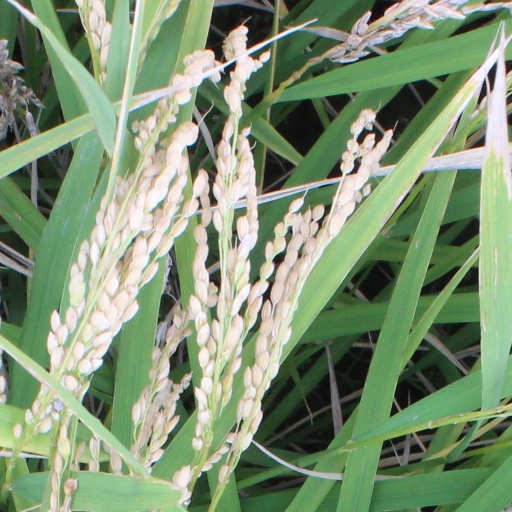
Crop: rice